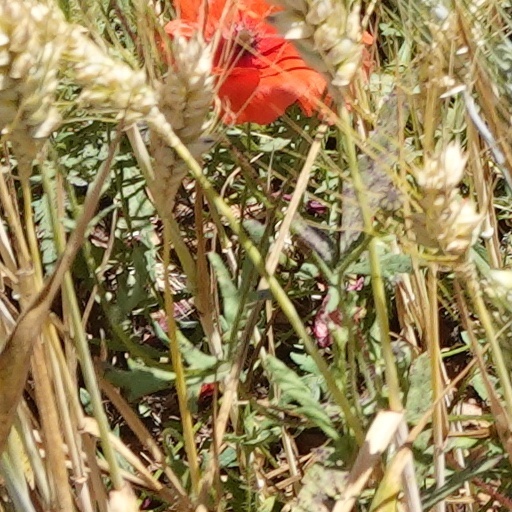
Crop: wheat